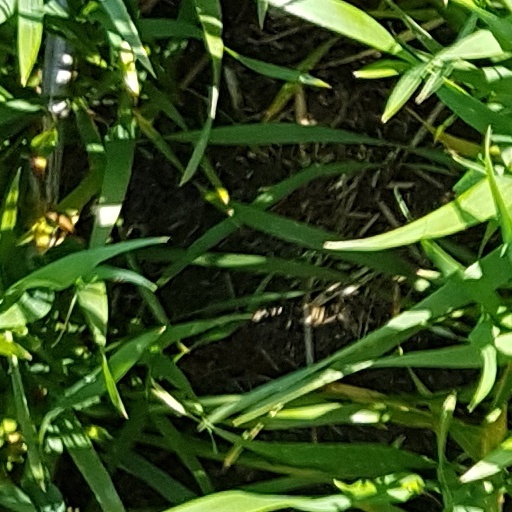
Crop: wheat